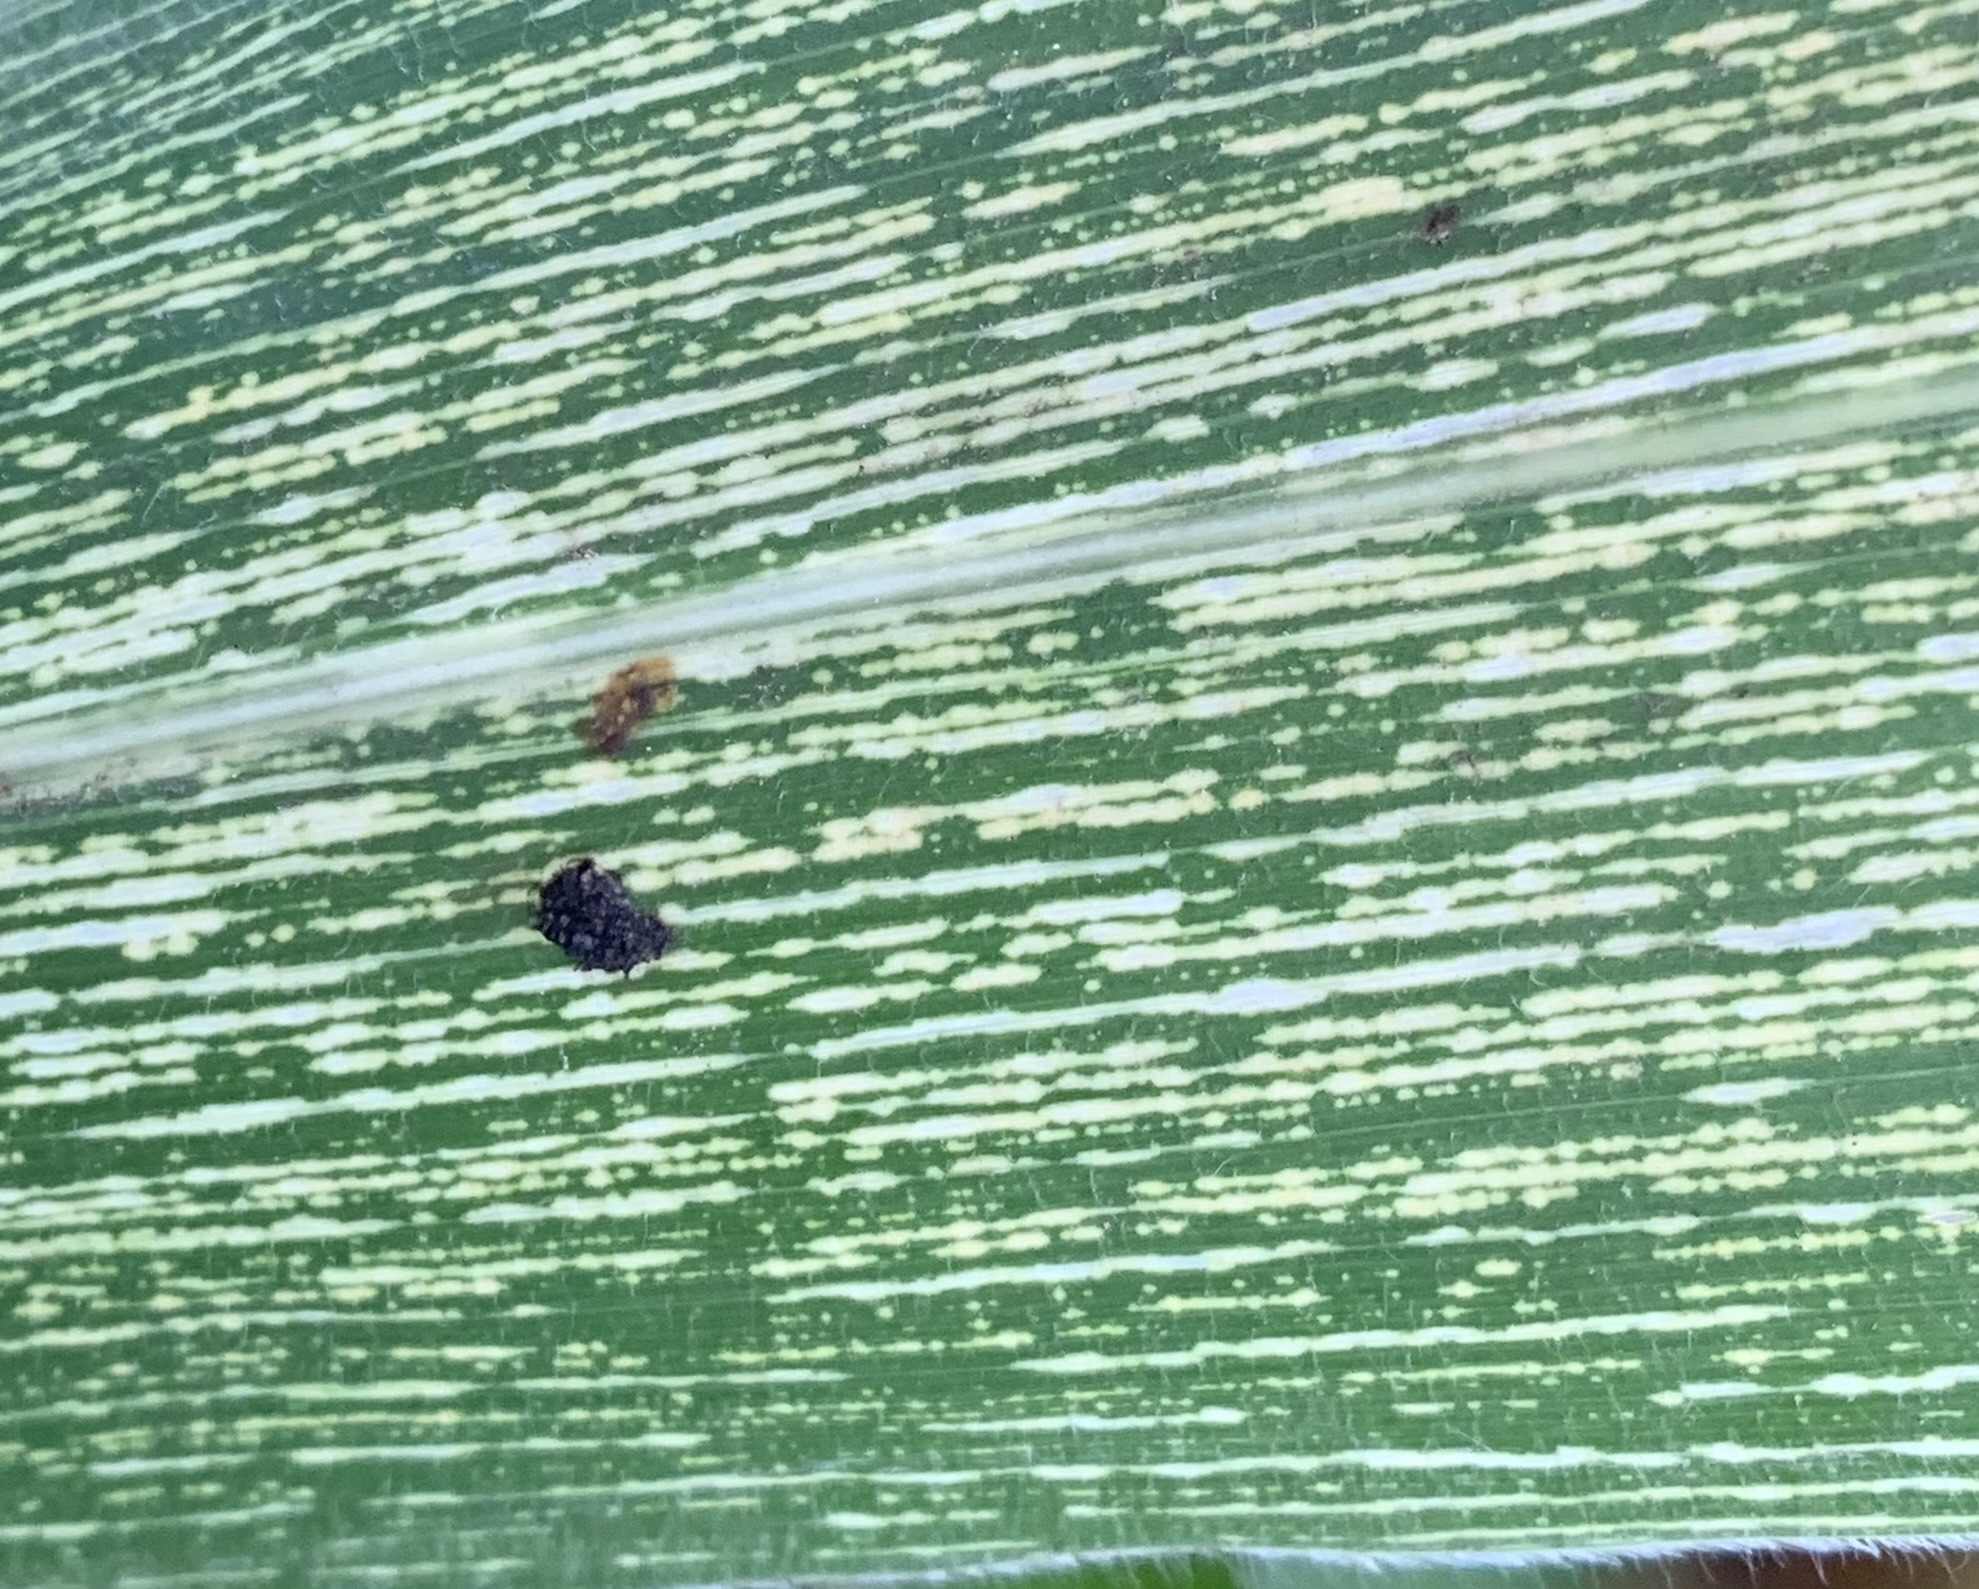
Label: MSV